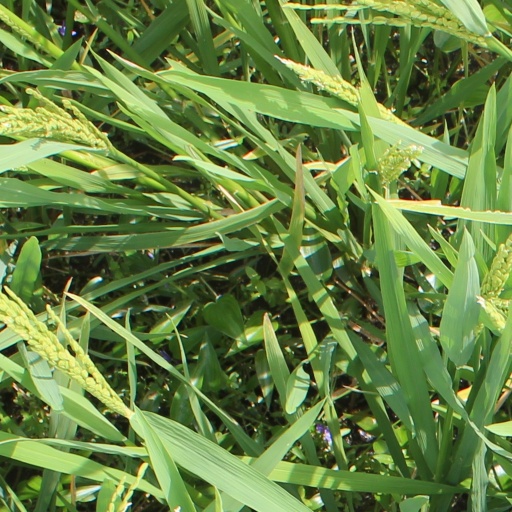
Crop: rice